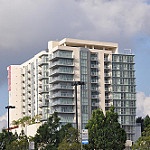
Label: non_damage_buildings_street